Bernhard Zimmermann

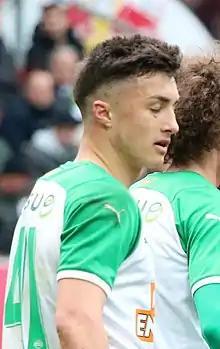
Zimmermann in 2022

Bernhard Zimmermann (born 15 February 2002) is an Austrian professional footballer who plays as a forward for First Vienna.